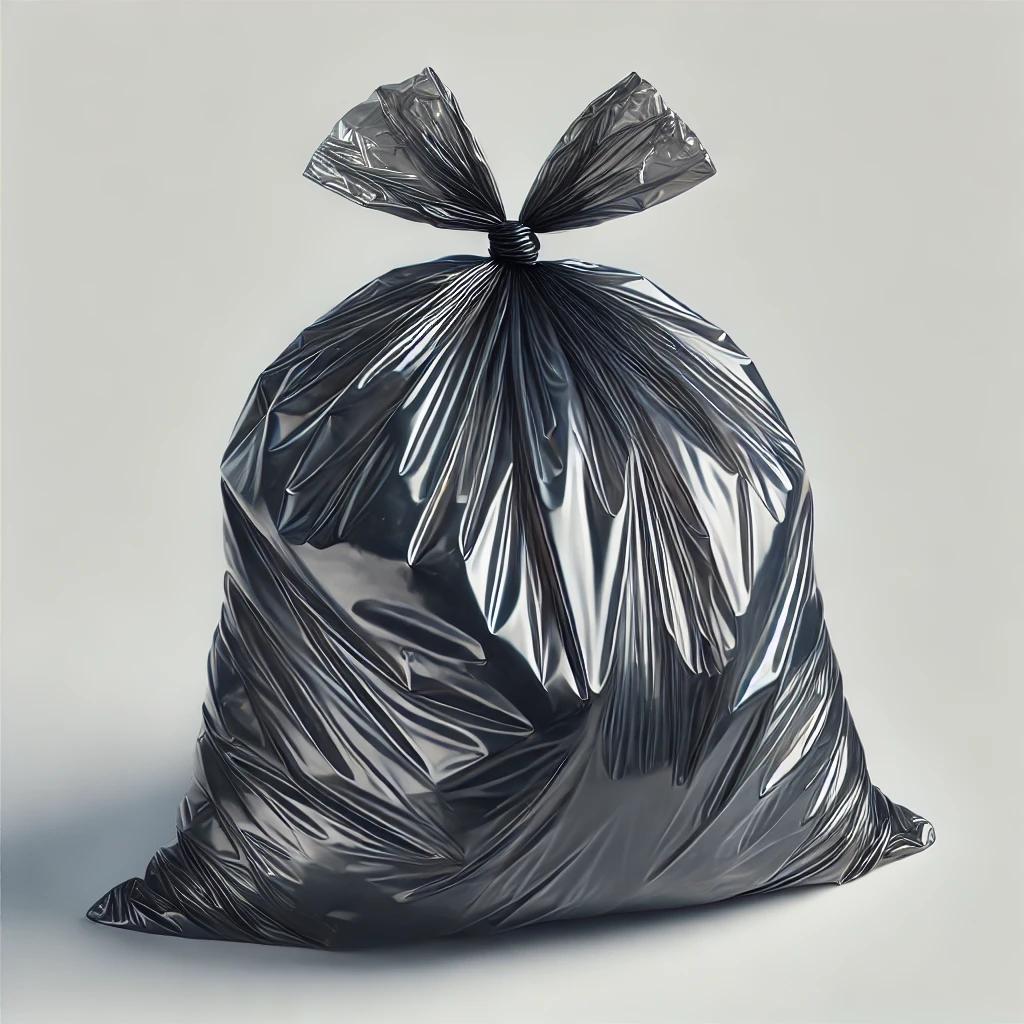
Etiqueta: plástico